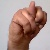
The image shows a hand gesture representing the letter 'N' in Indian Sign Language.